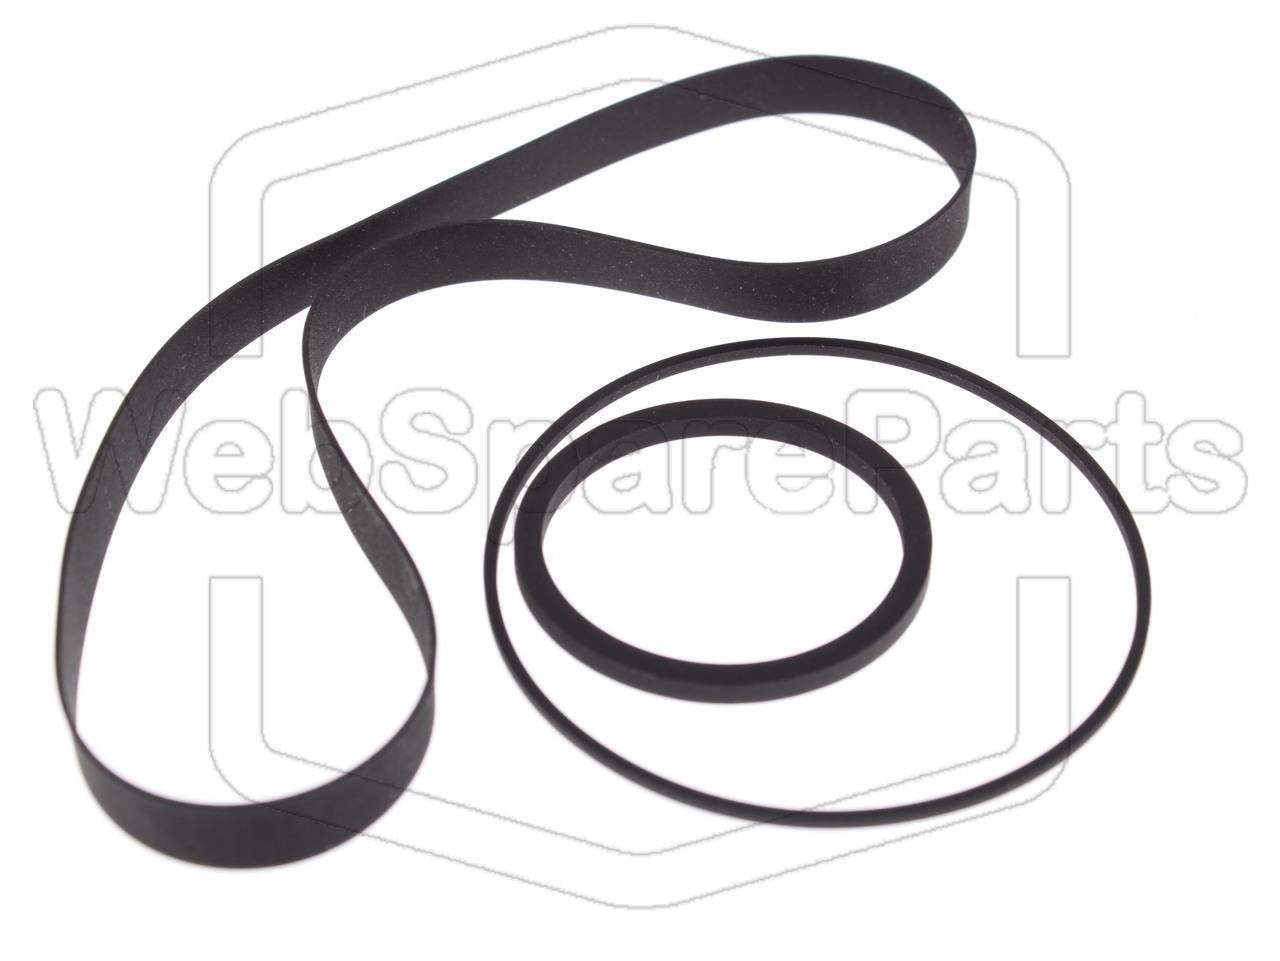
Riemen-Set Für Video Recorder Samsung VB-616 C
Kompatibles Modell: VB616C, VB-616 C Inhalt: 1 Vierkant Riemen + 2 Vierkant Riemen Bei dem hier angebotenen Produkt handelt es sich nicht um ein Original-Ersatzteil.
Brand: WebSpareParts
Category: Electronics > Video > Video Accessories > Television Parts & Accessories